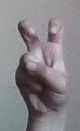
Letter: toot